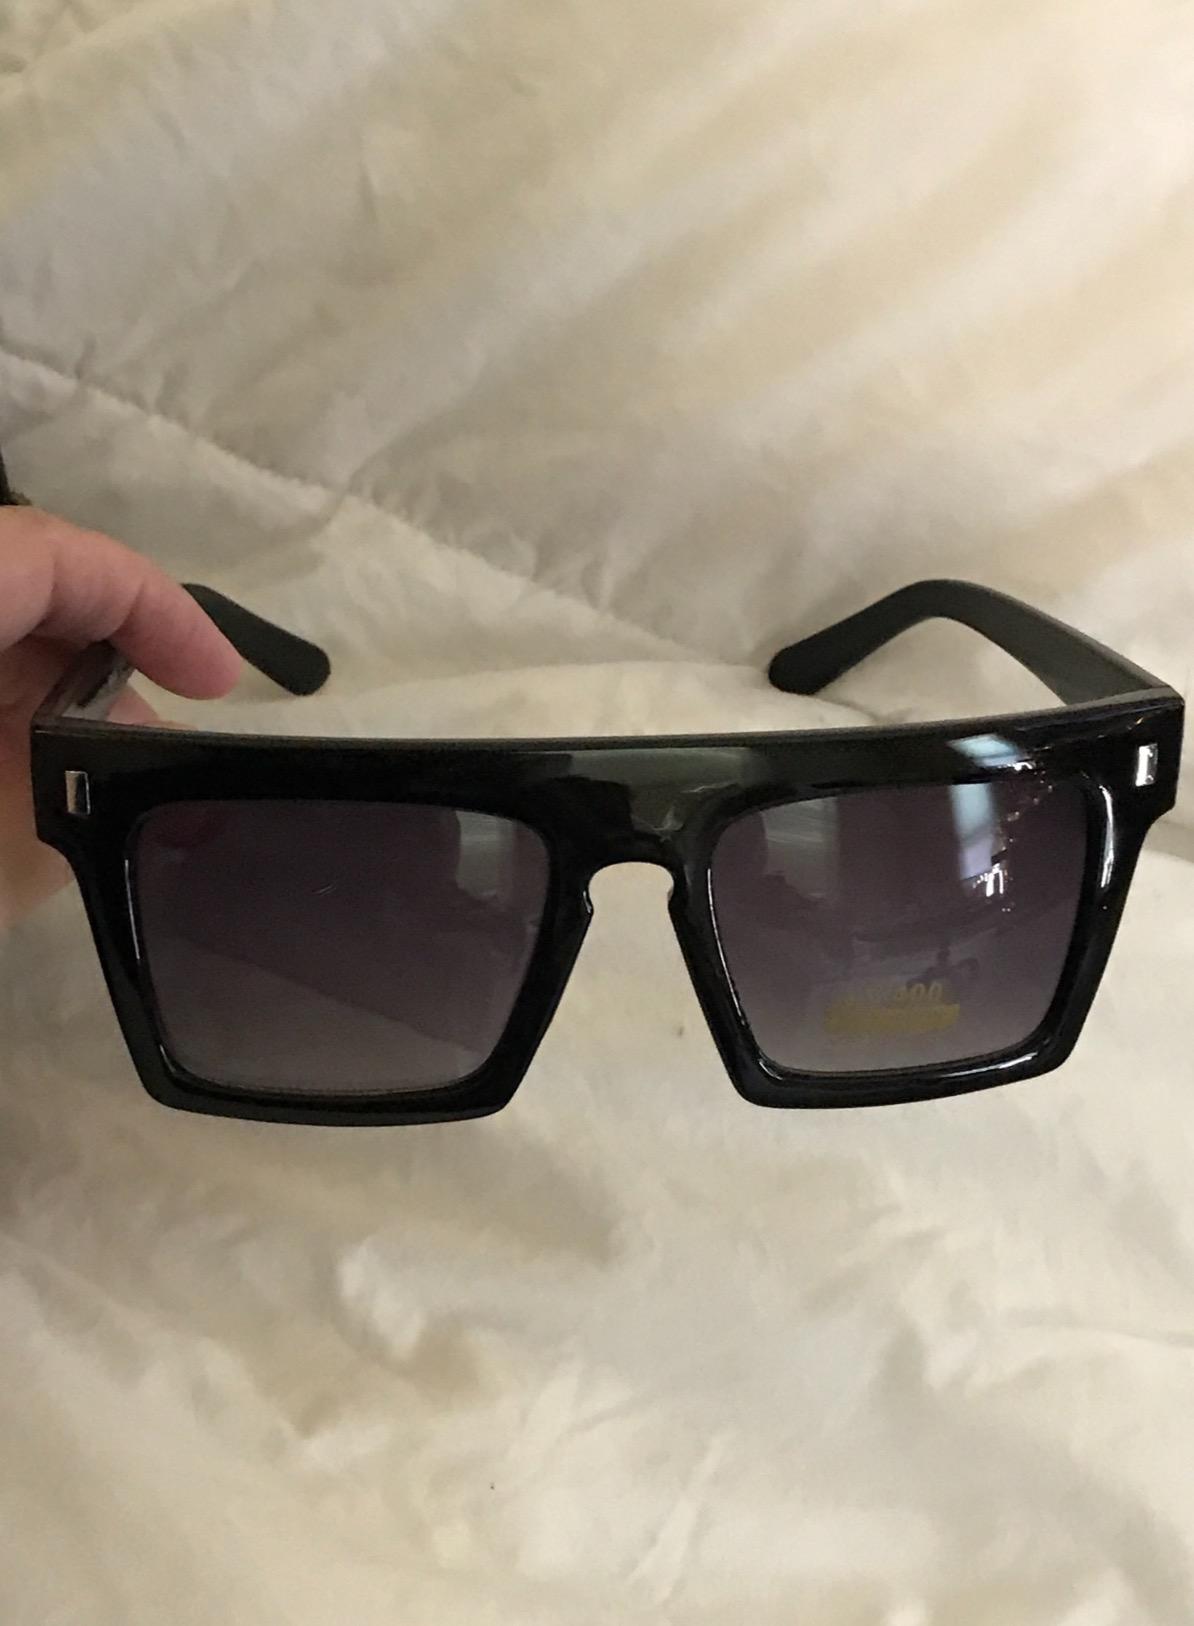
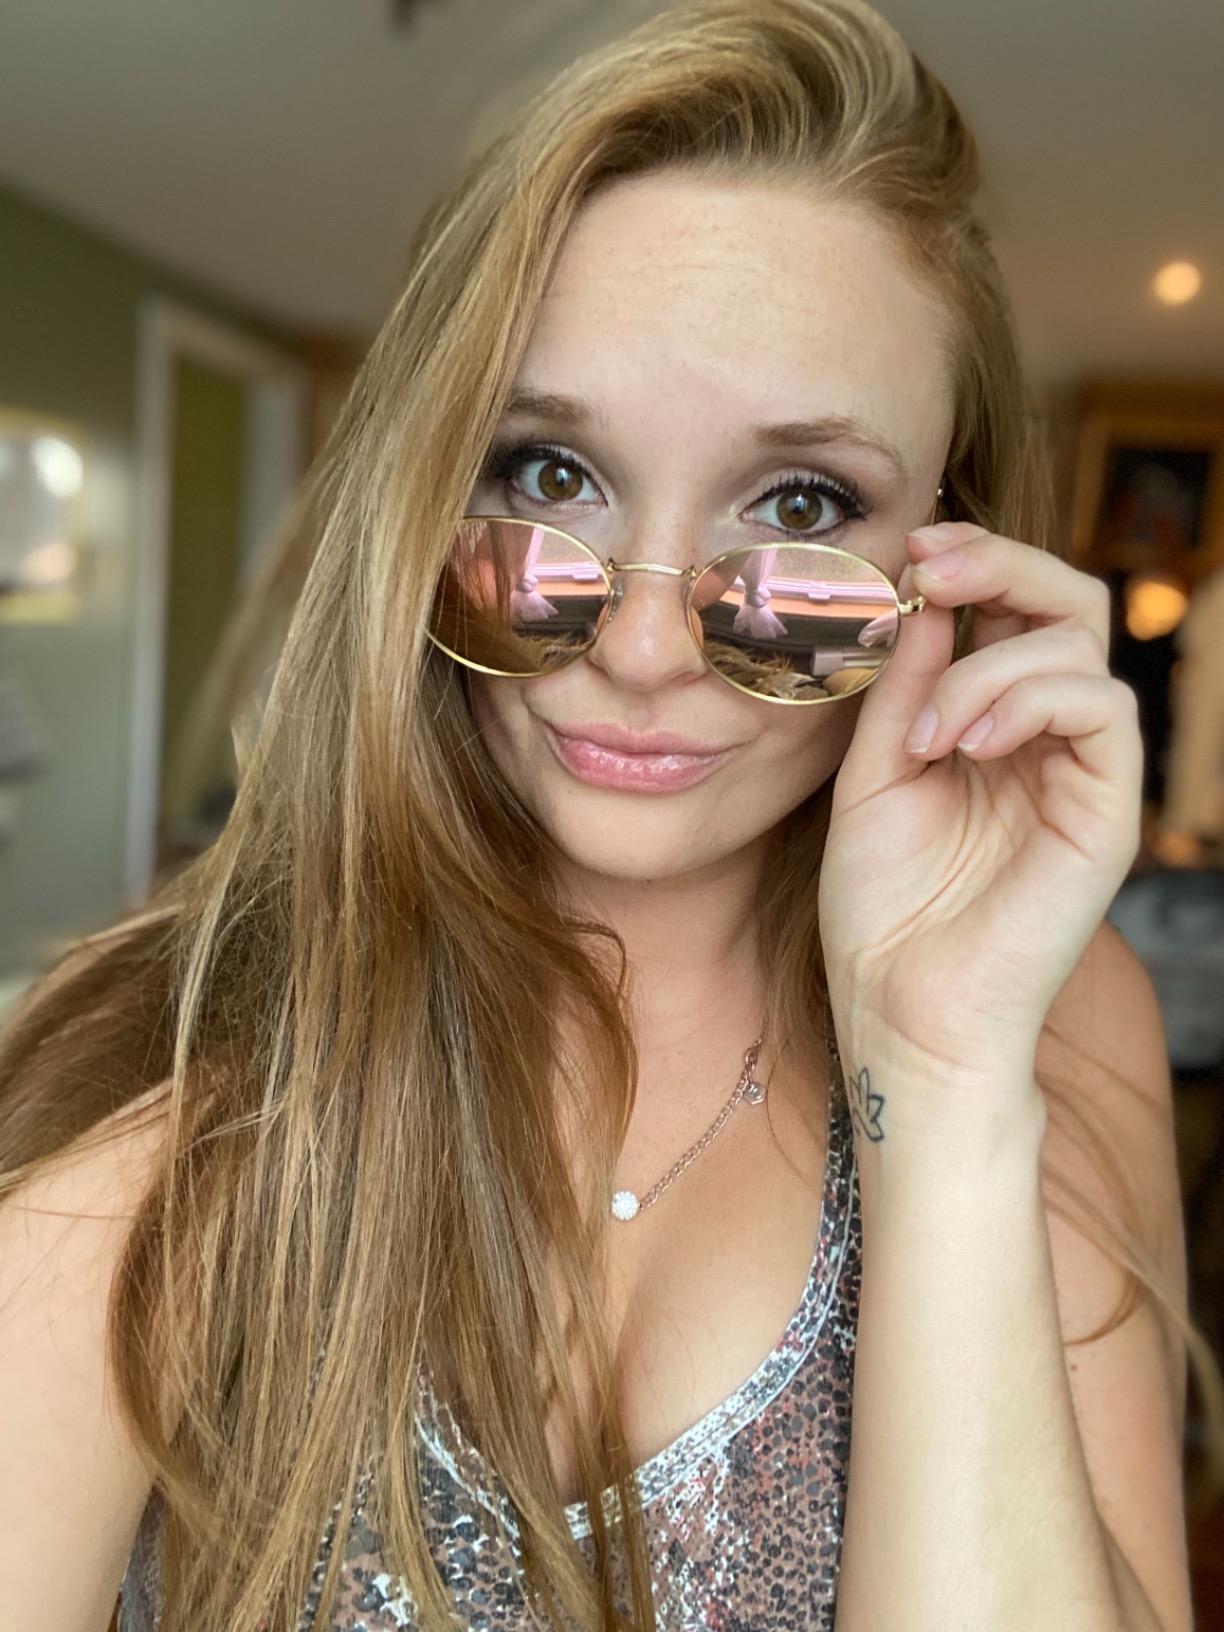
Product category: accessories_sunglasses
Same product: no